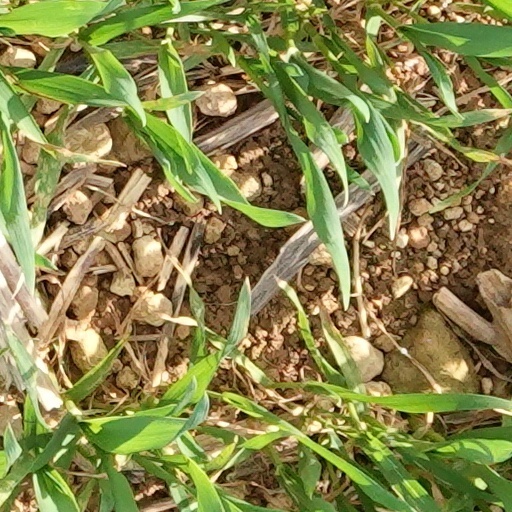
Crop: wheat